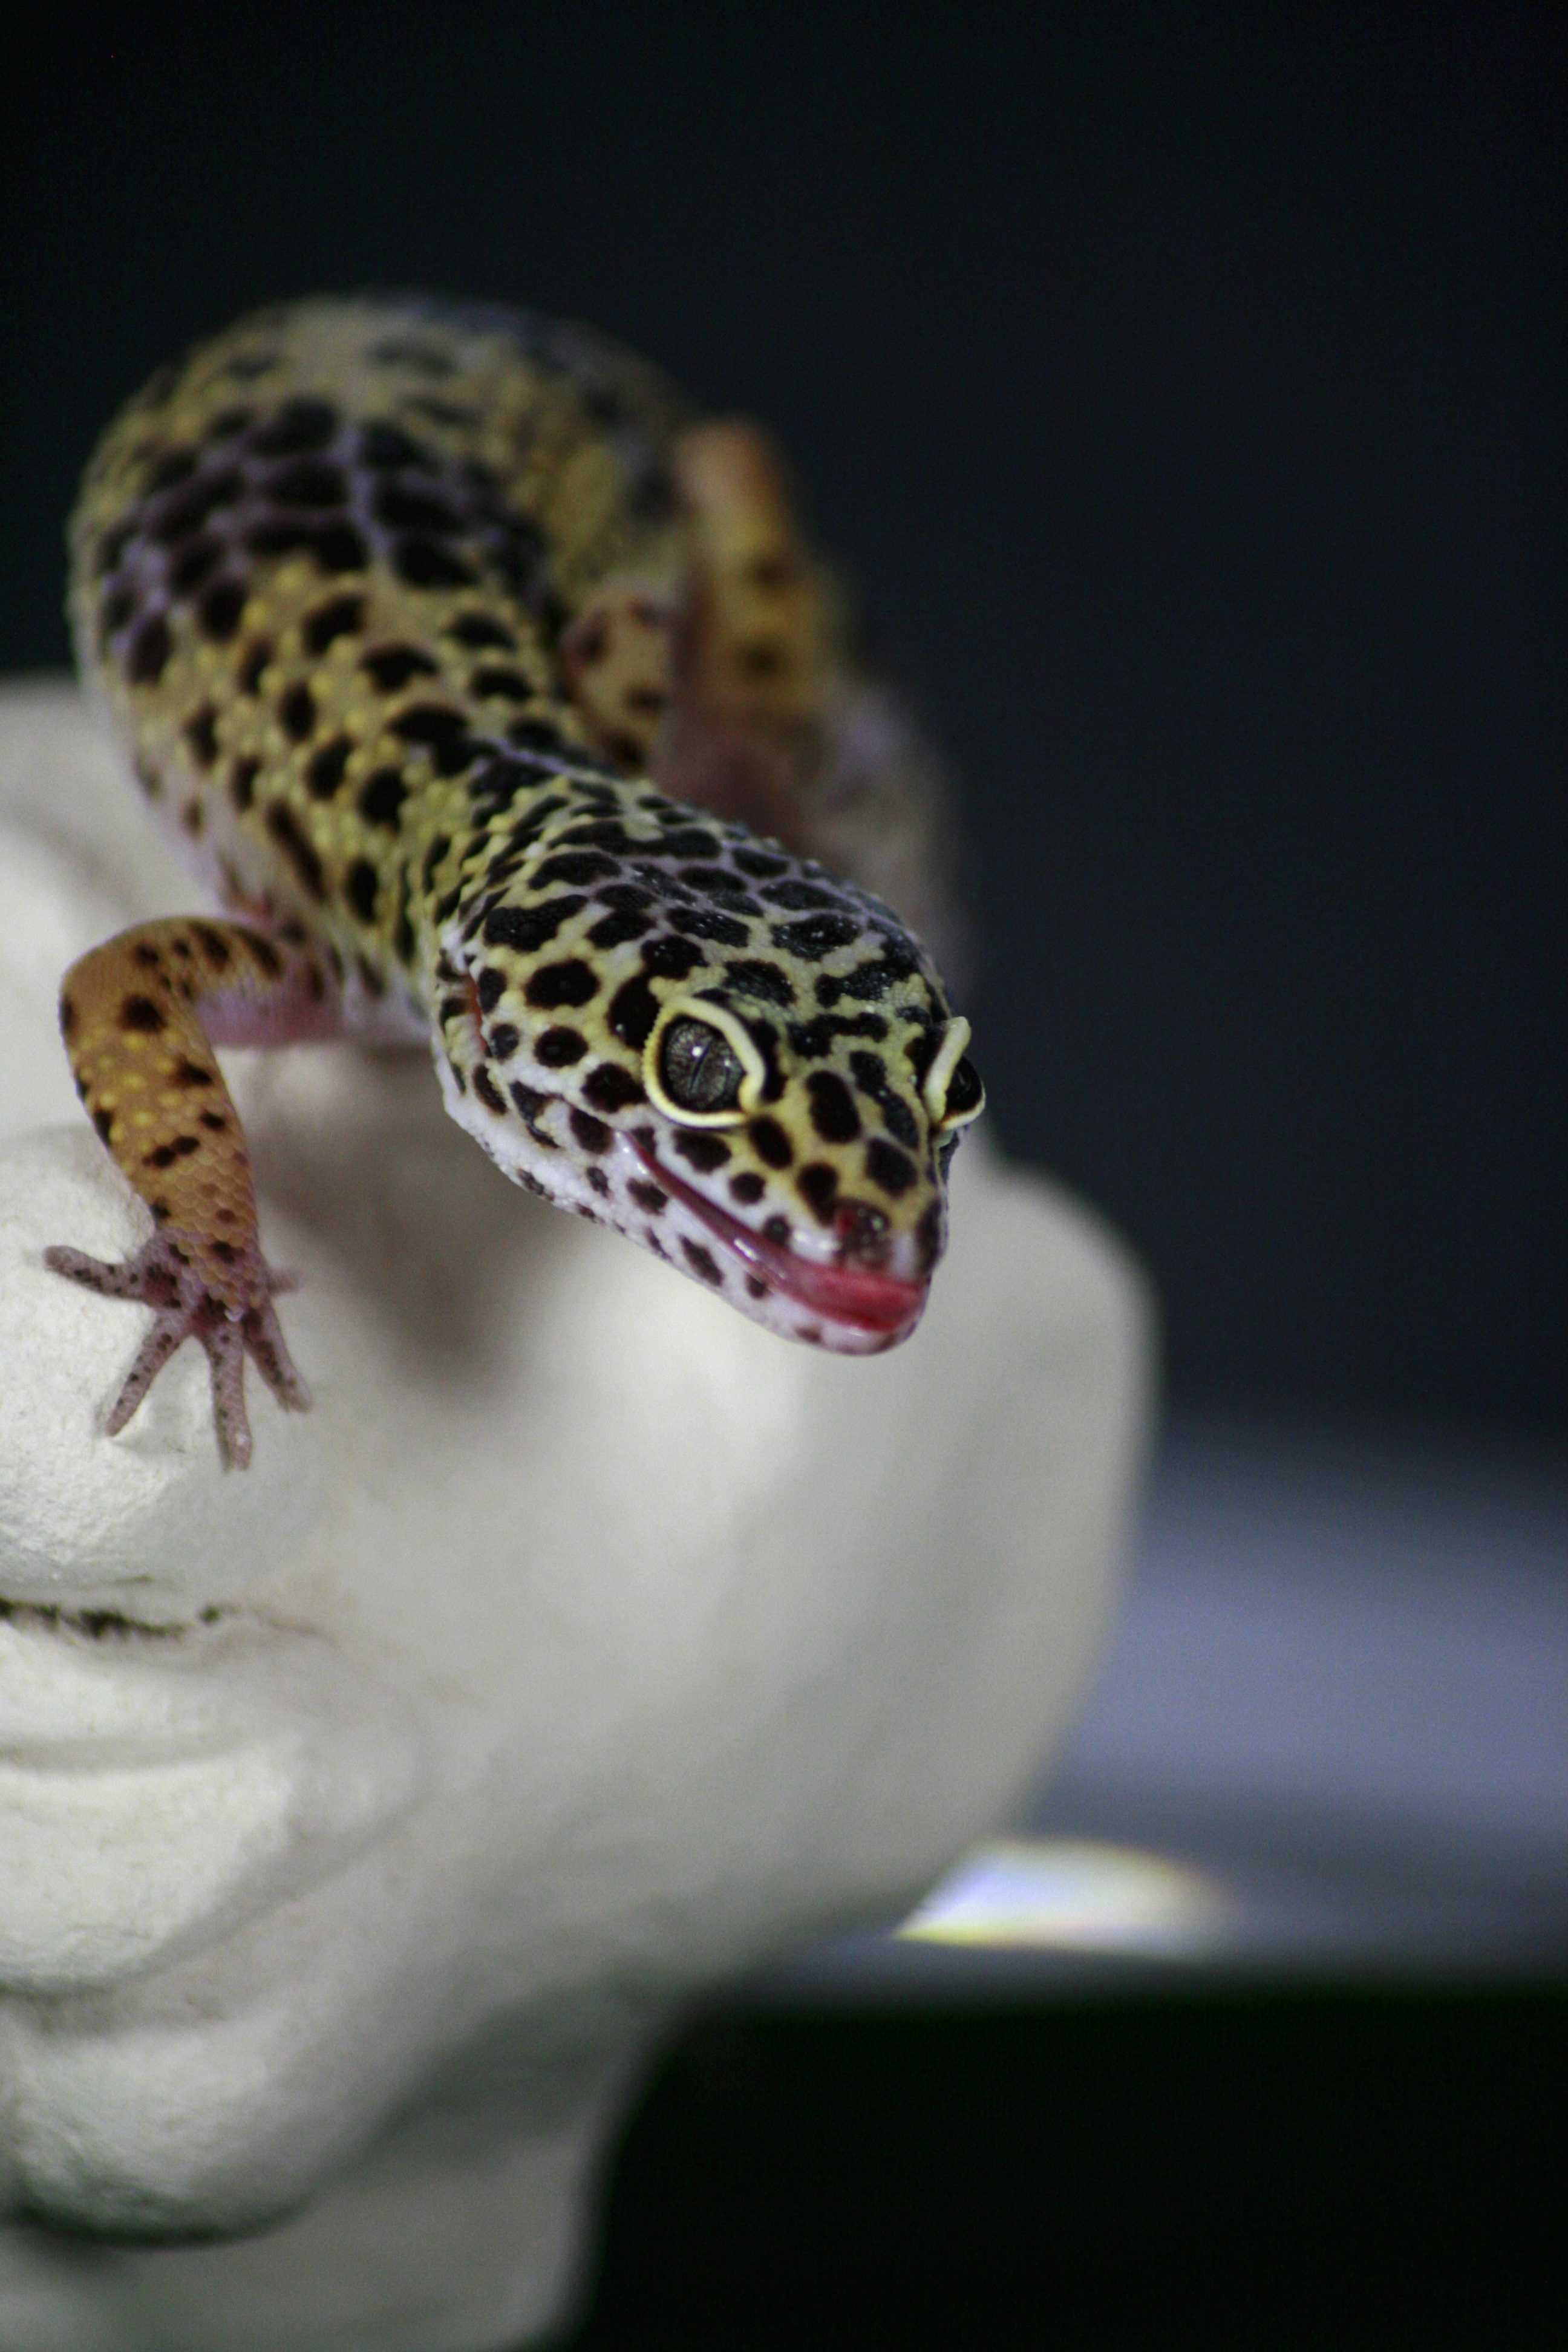
hand, nature, animal, pet, reptile, fauna, lizard, gecko, close up, snake, vertebrate, creature, macro photography, scaled reptile, leoperdgecko